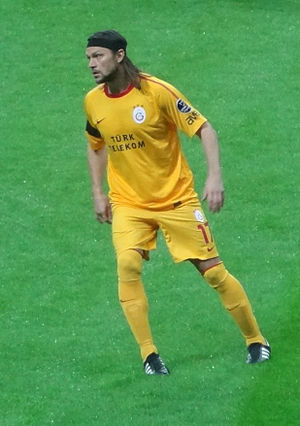
Tomáš Ujfaluši
Tomáš Ujfaluši er en tidligere tjekkisk fodboldspiller der spillede som en central forsvar eller højre back. Andre end i hans land, spillede han professionelt i Tyskland, Italien, Spanien og Tyrkiet, vandt seks store titler med Hamburger SV, Atlético Madrid og Galatasaray S.K.. Han startede sin karriere i 1996 med Sigma Olomouc. Ujfaluši spillede 78 gange for den Tjekkiske Republik, der repræsenterer nationen ved verdensmesterskaberne 2006 og to europamesterskaber.